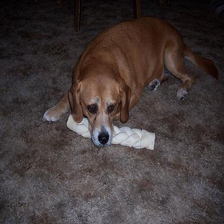
Species: dog
Breed: beagle